Rohit Bal

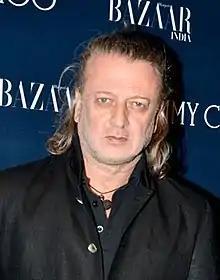
Bal in 2016

Rohit Bal (8 May 1961 – 1 November 2024) was an Indian fashion designer, known for his designs catering to both men and women. He began his career in 1986, founding Orchid Oversea Pvt. Ltd with his brother, and debuted his independent collection in 1990. Bal's work includes collaborations with Khadi Gram Udyog and designing costumes for the popular show "Kaun Banega Crorepati".